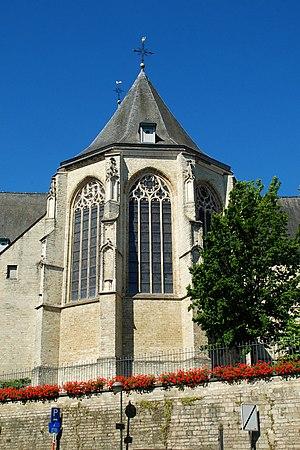
L'église Saint-Martin est une église de style gothique située sur le territoire de la commune belge d'Overijse, dans la province du Brabant flamand.